Rancho San Pedro

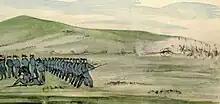
Battle of Dominguez Rancho, 1846

Domínguez's original grazing permission stretched from present-day Compton to the Palos Verdes Peninsula but did not become a title to land until it was "re-granted" in 1822 in the Mexican era to Juan José's nephew and heir, Cristóbal Domínguez. Cristóbal died soon afterward, but his three sons settled on the ranch, building adobe homes. The following year Manuel Domínguez, eldest son of Cristóbal Domínguez, married María Engracia de Cota and commenced a successful career raising cattle and serving in a variety of elected and appointed offices in Los Angeles.